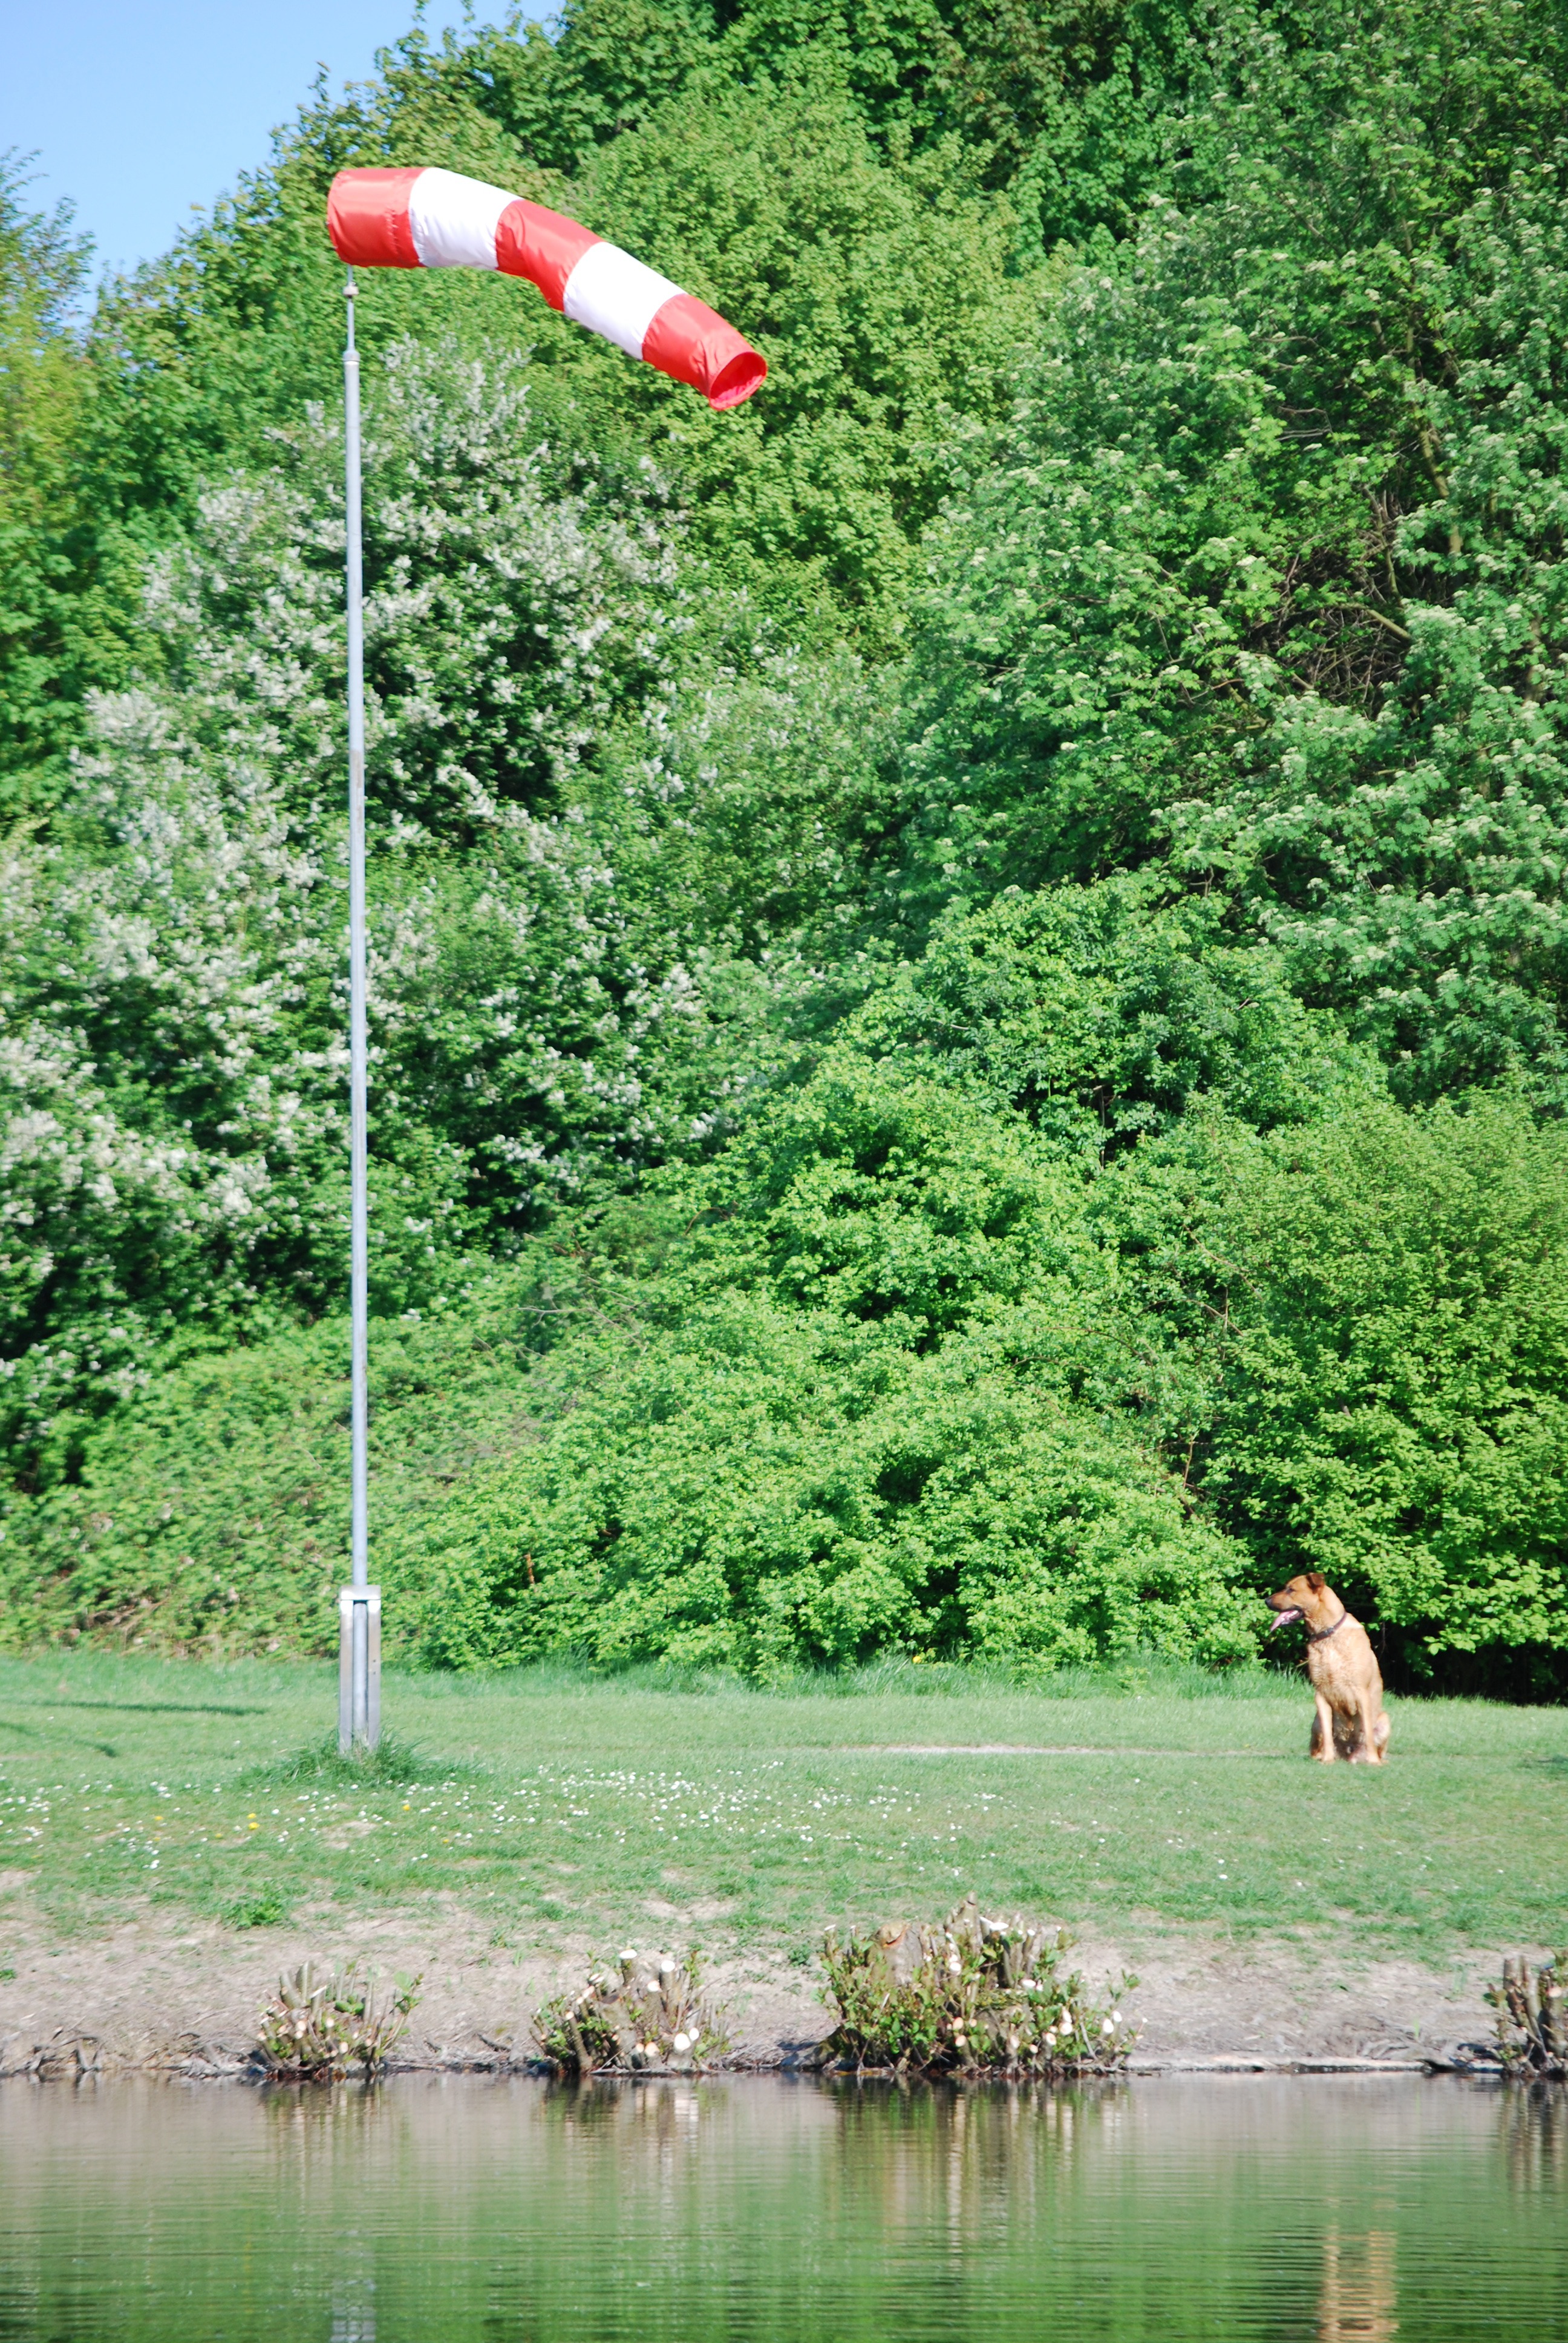
tree, flower, wind, wind sock, wind direction, wind vane